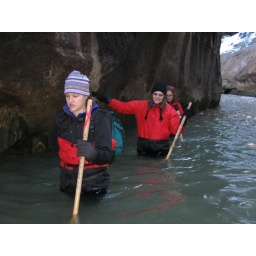
At out deepest crossing point, the Virgin river reached a little over waist deep. The water was 39 degrees!